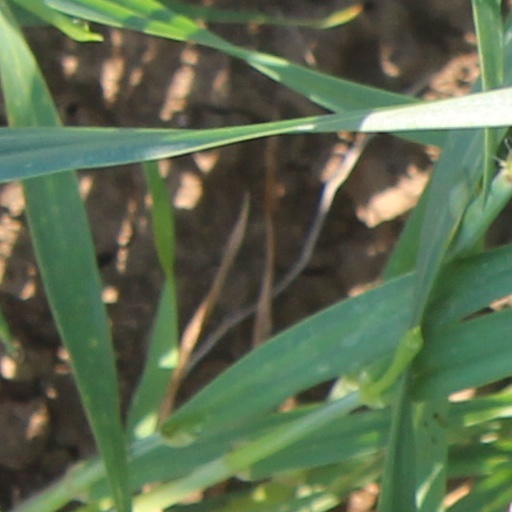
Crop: wheat